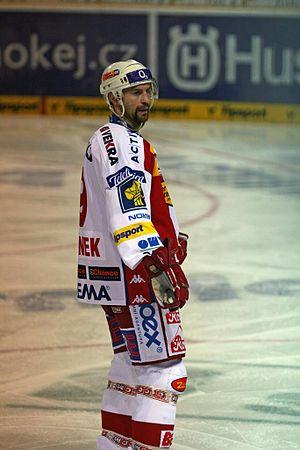
Josef Beránek est un joueur professionnel de hockey sur glace.